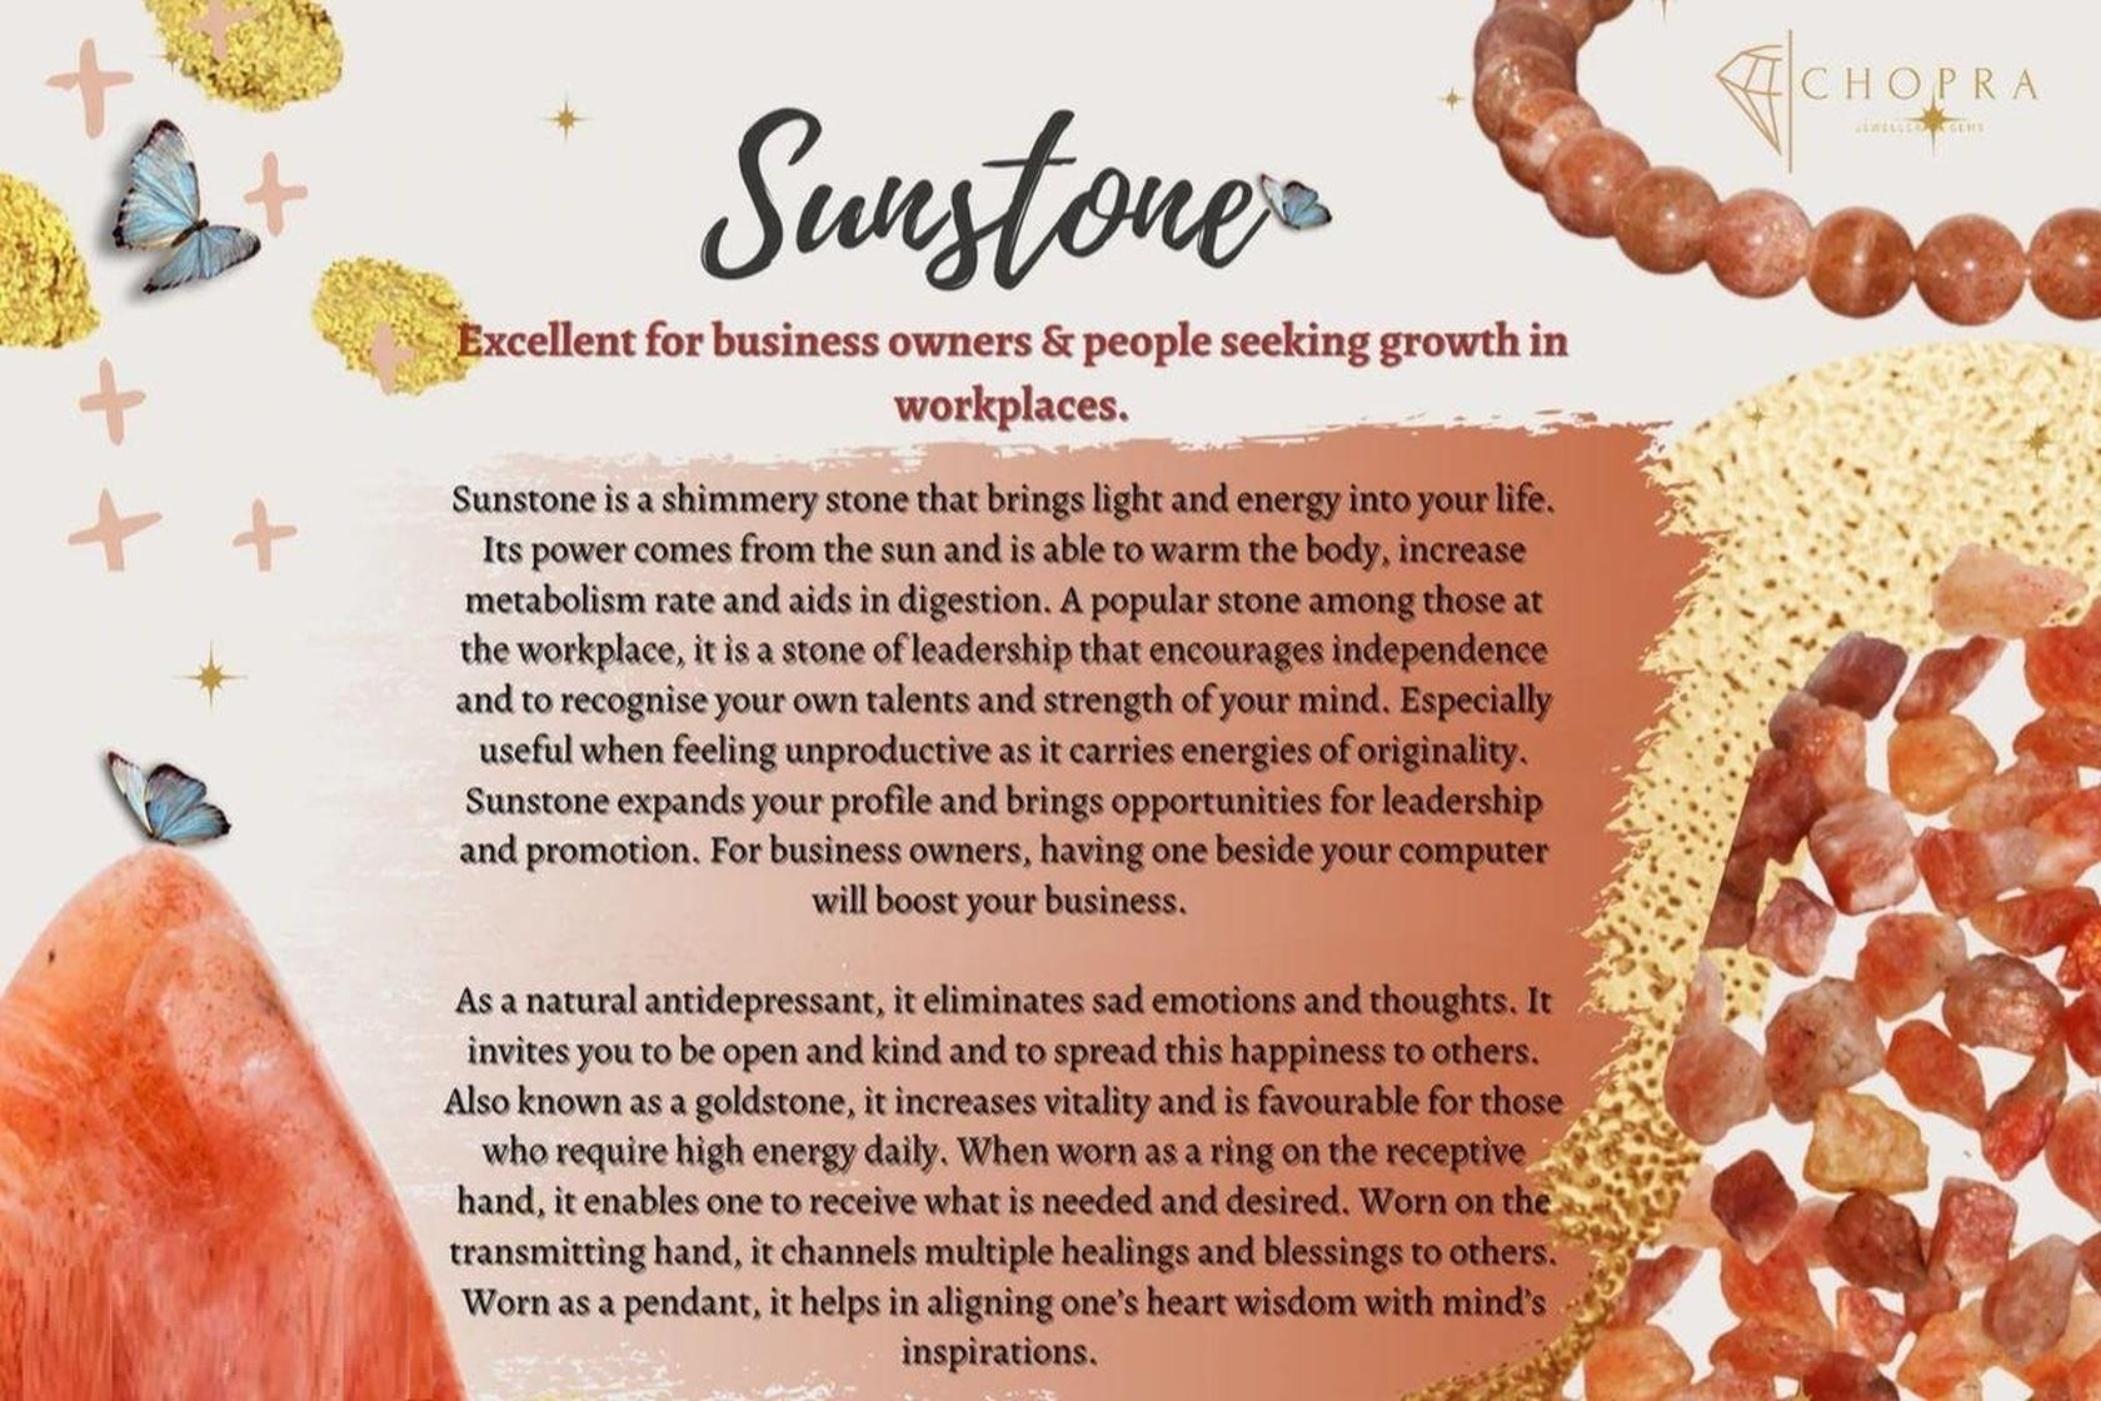
Chopra Gems Brass Sunstone Loose Gemstone Brown (Men and Women)
Type: Necklaces & Pendants
Brand: Chopra Gems & Jewellery
Price: Rs. 499
Chopra Gems
Features: Sunstone loose gemstone,Collection contemporary,Occasion everyday, workwear
Included: 1 Sunstone Loose Gemstone